George V. Credle House and Cemetery

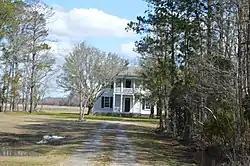
Driveway view

George V. Credle House and Cemetery is a historic plantation house and cemetery and national historic district located near Rose Bay, Hyde County, North Carolina. The house was built about 1852, and is a two-story Greek Revival style weatherboarded frame dwelling. It features fluted porch columns, molded corner boards, a plain frieze, and a low gable roof. Also on the property are a contributing smokehouse and small family cemetery.